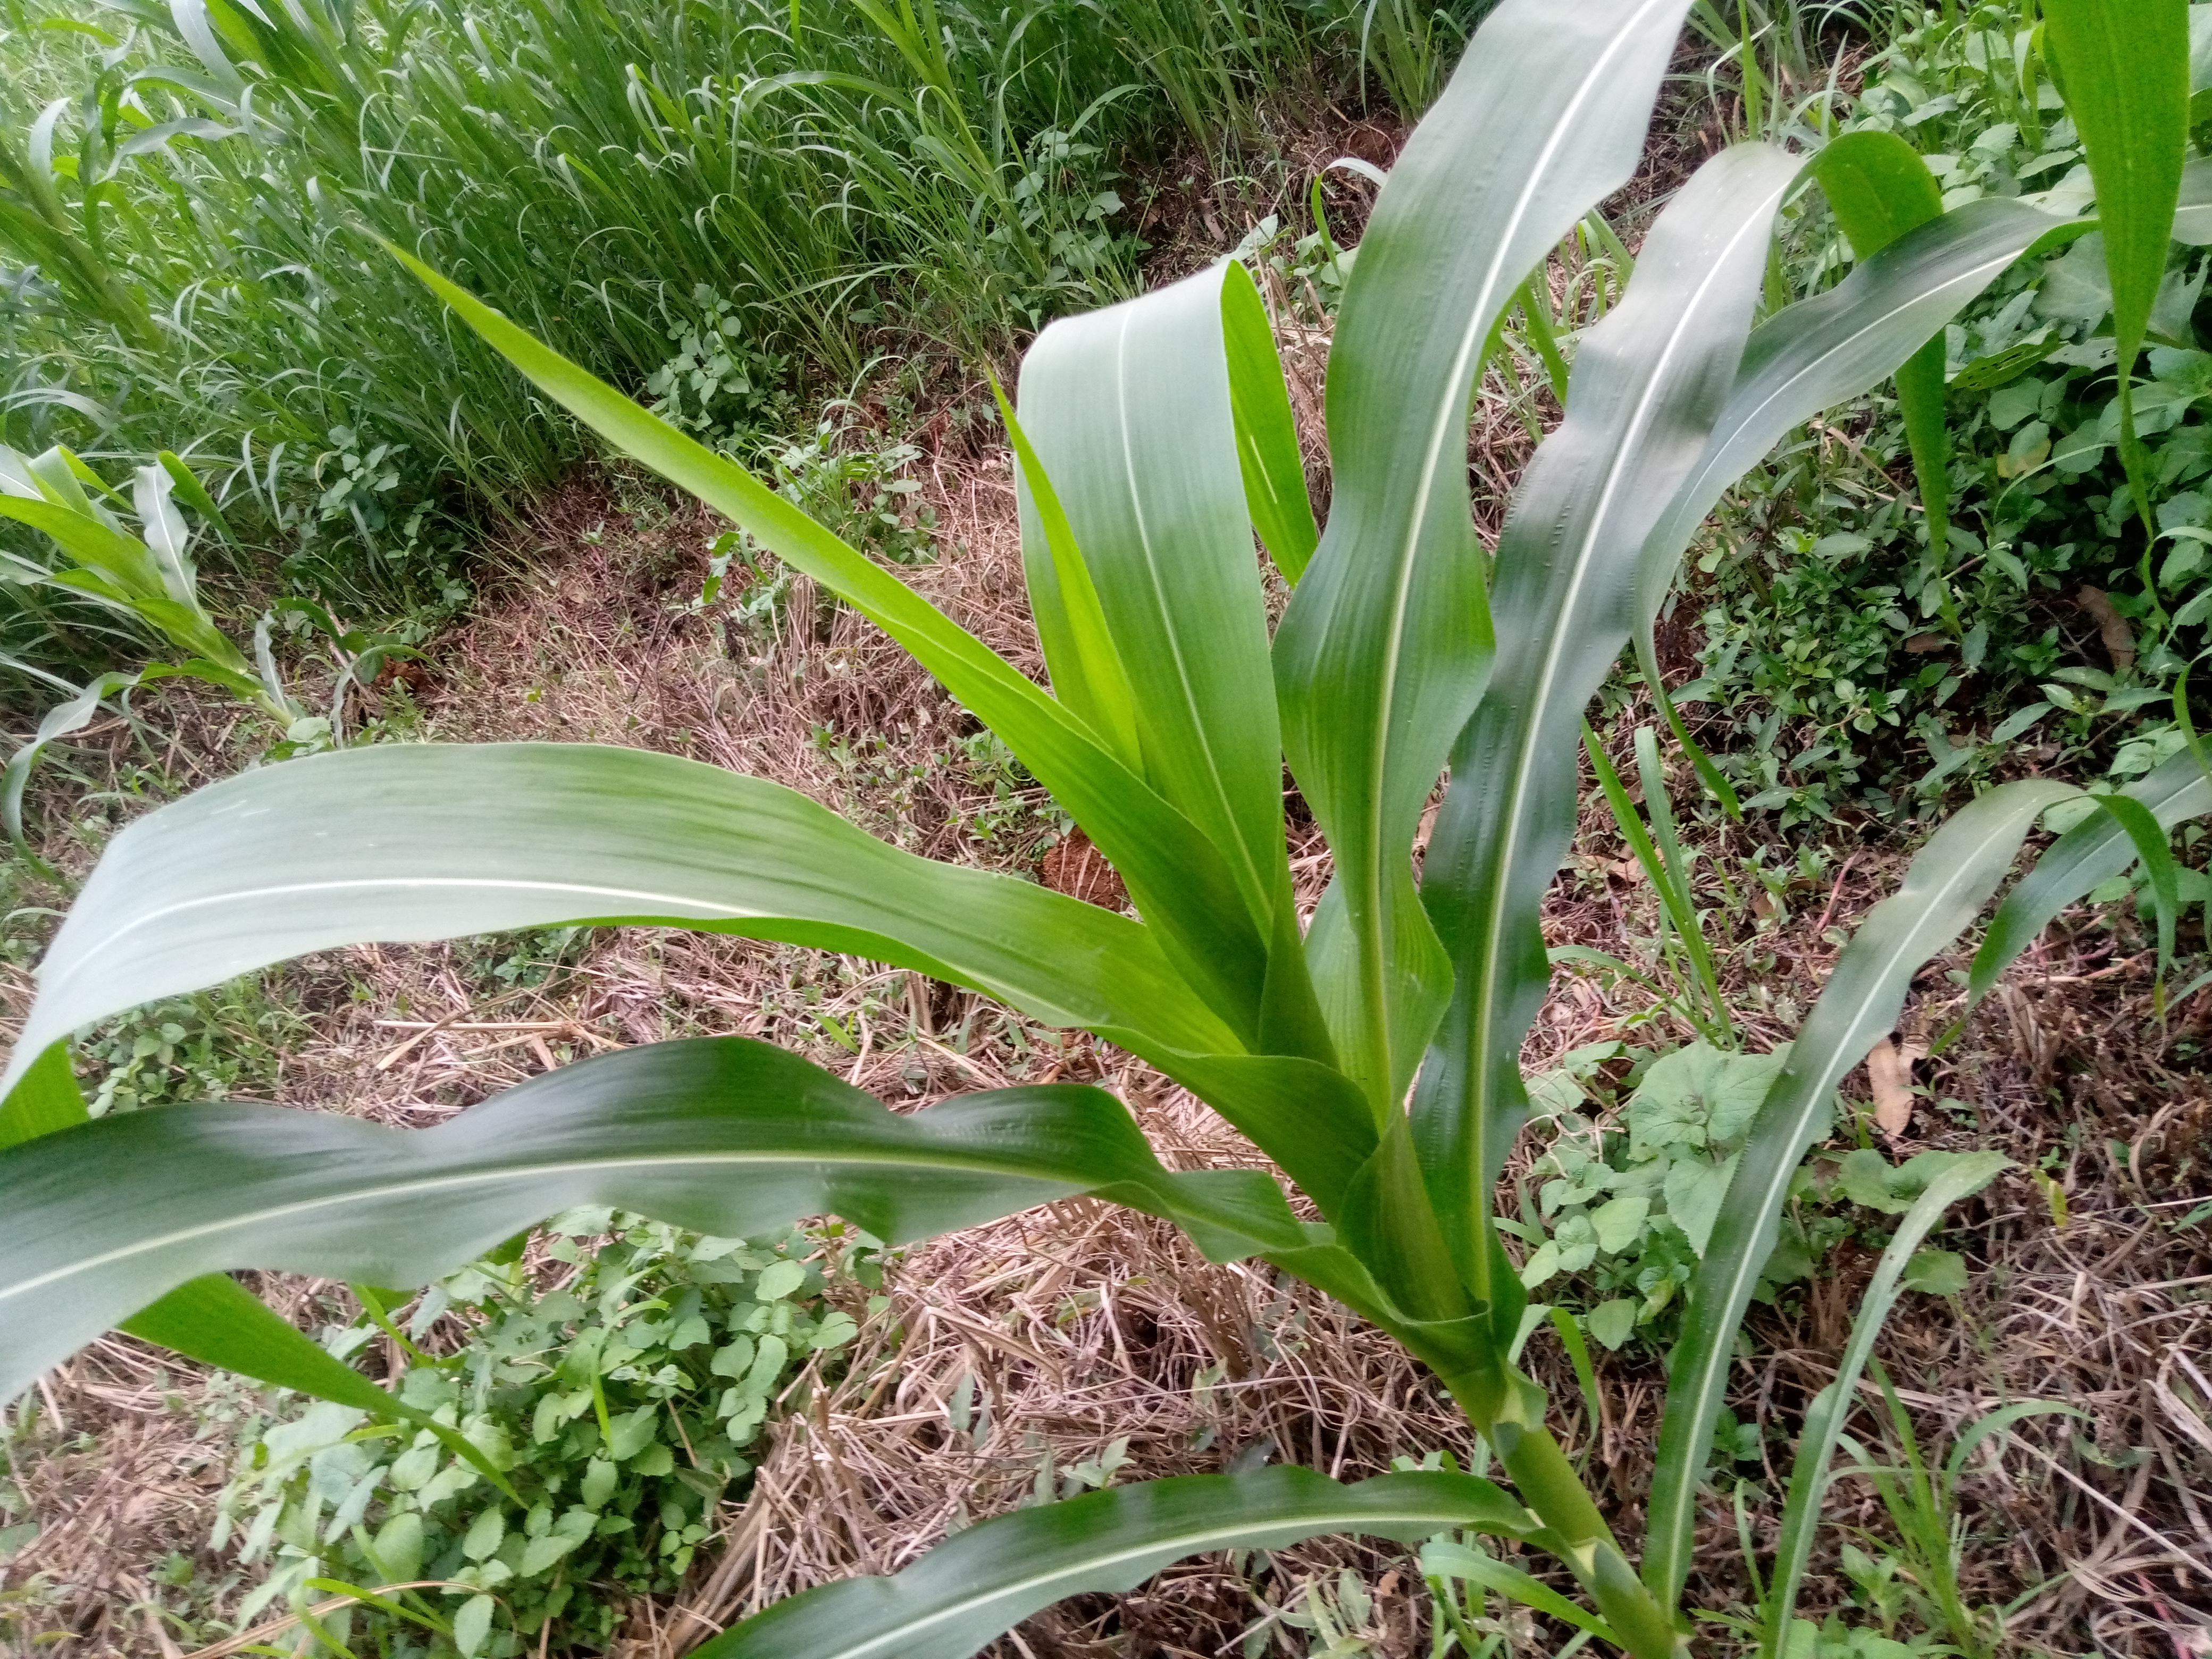
Label: healthy